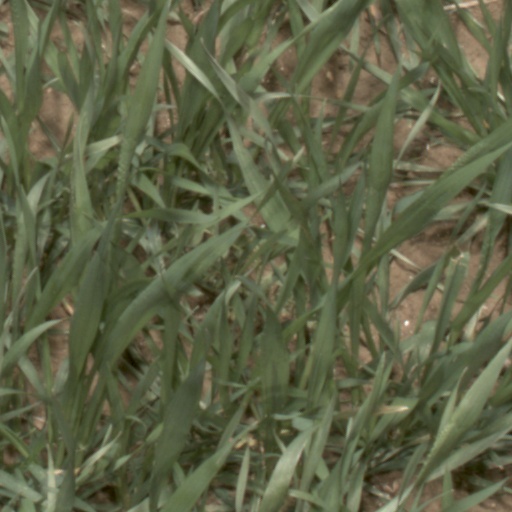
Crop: wheat